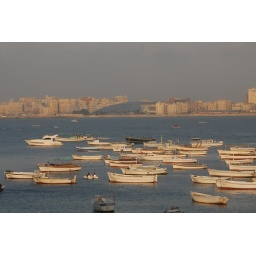
Looking across the harbour from the Greek Club, the huge glass building in the centre of the picture is the library.